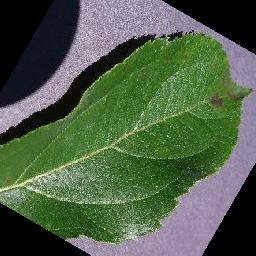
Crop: apple
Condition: scab